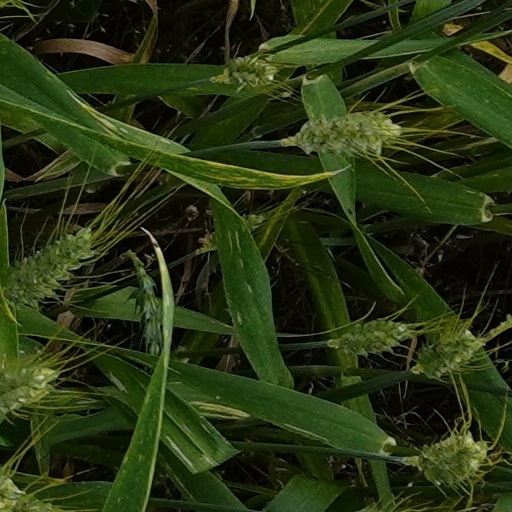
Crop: wheat